Warsaw Fire Guard

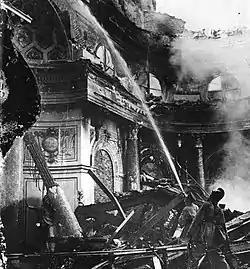
A firefighter in the ballroom of the Royal Castle in Warsaw following a German air raid in 1939

Warsaw Fire Guard was a fire fighting unit in the city of Warsaw. Formed as Warsaw's first permanent fire service in 1834, it remained an independent and city-owned venture until its nationalization by the Nazi German authorities during the occupation of Poland following the Invasion of Poland of 1939.